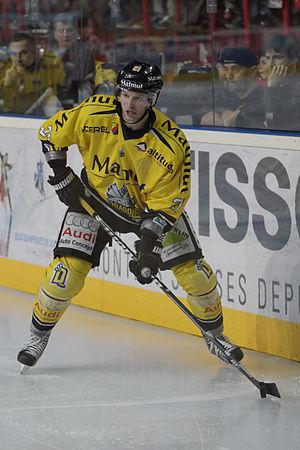
János Vas est un joueur professionnel hongrois de hockey sur glace. Il évolue au poste d'ailier.